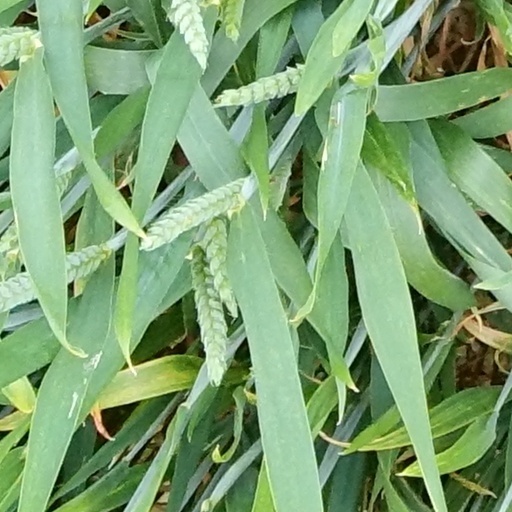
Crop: wheat